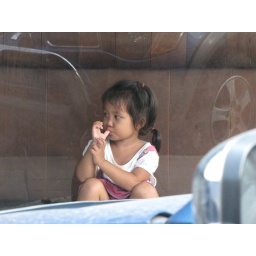
Little girl sucking thumb while watching little boy being playfully chased by a friend.